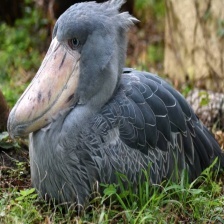
Species: SHOEBILL
Scientific name: BALAENICEPS REX